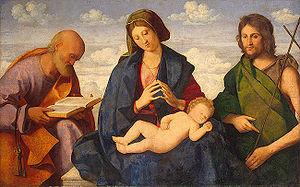
Vincenzo Catena est un peintre italien de la haute Renaissance, actif dans les premières décennies du XVIᵉ siècle, connu aussi sous le nom de Vincenzo de Biagio par une inscription au dos de la Laura de Giorgione.